A and B Loop

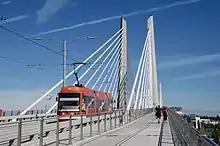
A view of the Tilikum Crossing bridge from the pedestrian and bicycle lane with a streetcar passing by

The second phase of the Portland Streetcar Loop Project, referred to as "Close the Loop", which was later changed to "Complete the Loop", extended the streetcar tracks from OMSI across the Willamette River to the South Waterfront. This phase had awaited the Portland–Milwaukie project's new river crossing, which finally began construction in 2011. The project had a total cost of $6.7 million and included automatic train stop upgrades. Construction of the streetcar components started in August 2013 with the installation of a turning loop on the intersection of Southeast Stephens Street, Grand Avenue, and Martin Luther King Jr. Boulevard. From September to October that year, crews expanded the SE Water/OMSI streetcar platform and installed the streetcar-track connection with the new bridge. Shuttle buses carried riders in sections where the streetcar tracks were temporarily closed. From June 26 to August 17, 2015, CL Line service ceased operating as part of Multnomah County's closure of the Broadway Bridge to make way for repainting.